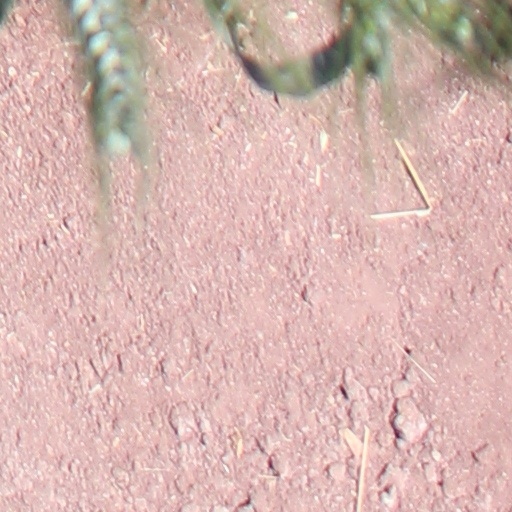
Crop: wheat